Hotel Metropole, Dublin

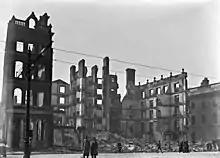
Skeleton of the Metropole Hotel after destruction in May 1916

The Hotel Metropole ("The Met") was a notable landmark hotel in Dublin, Ireland. It was located next to the General Post Office building in O'Connell Street. Originally four Georgian buildings, they were combined to form a unified hotel in a high-french style by architect William M. Mitchell in 1891–93. Various architectural additions and embellishments were included to make the building look more French including a mansard roof with rounded dormer windows. This followed the style other Dublin hotels were adopting at the time including the Shelbourne Hotel and nearby the Jury's Hotel at College Green.